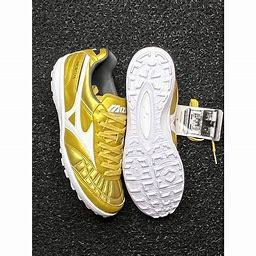
Brand: Mizuno
Model: 100